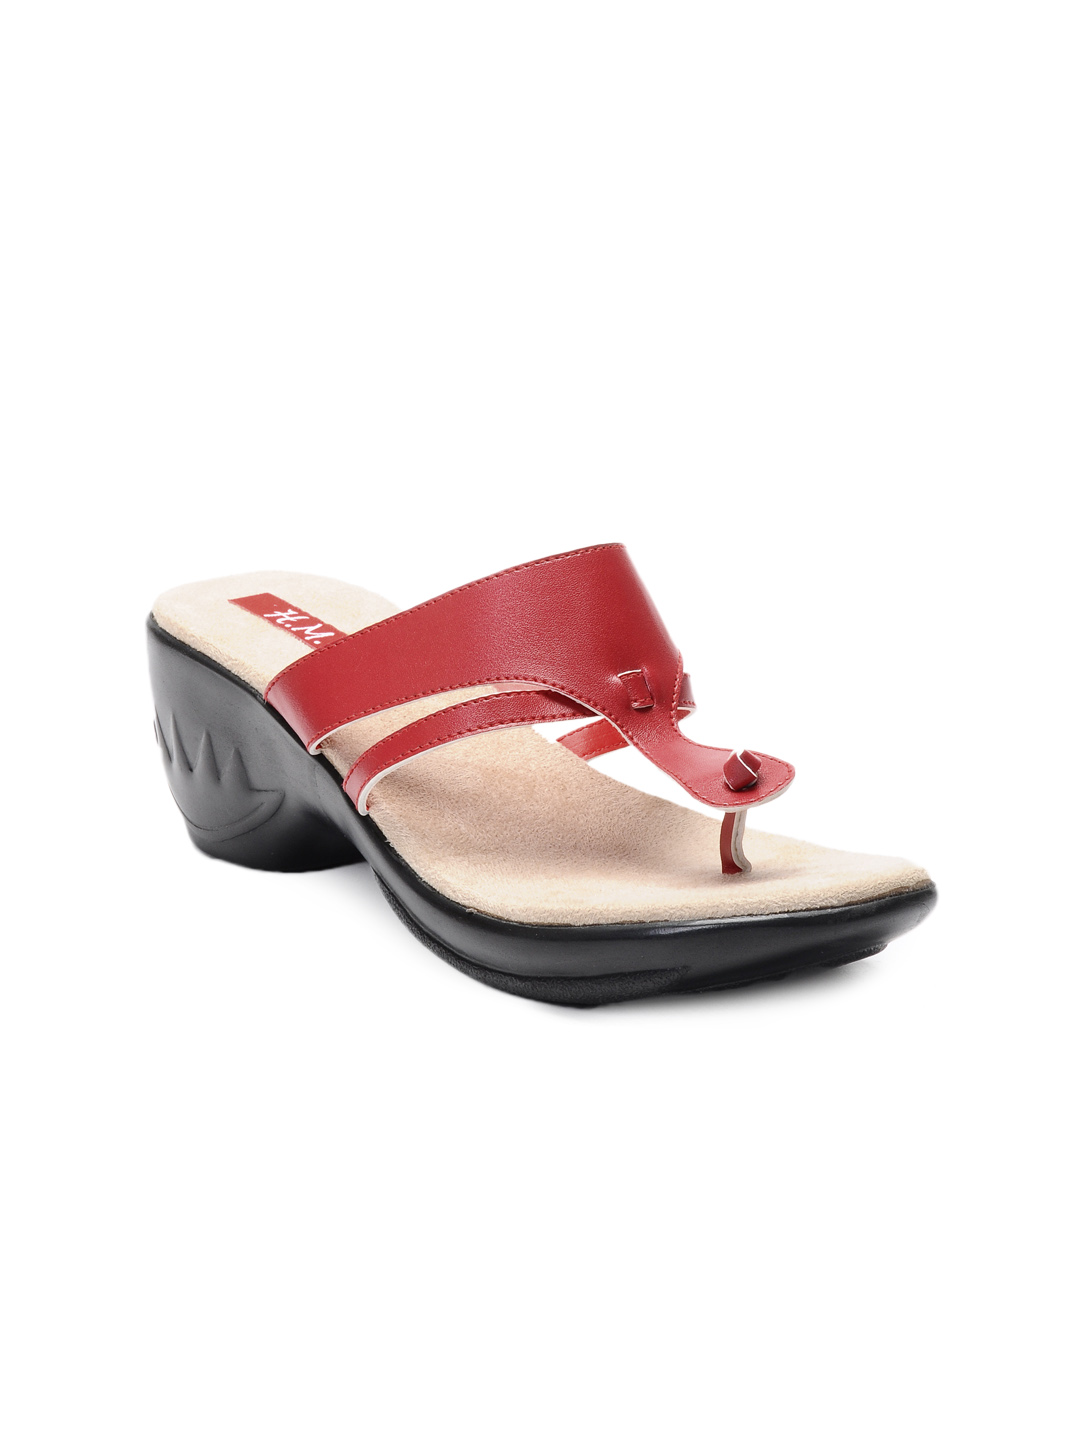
HM Women Red Sandals
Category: Footwear / Shoes / Heels
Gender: Women
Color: Red
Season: Winter 2012
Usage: Casual